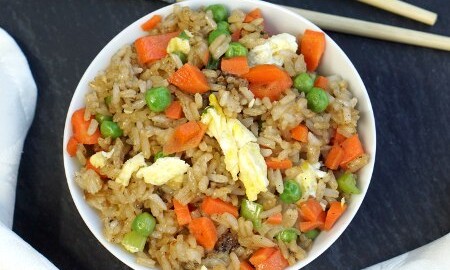
Dish: fried_rice